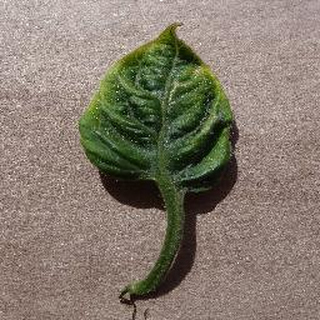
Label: tomato_yellow_leaf_curl_virus